North Hill, Spokane

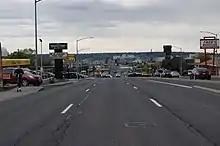
The hill of North Hill looking south along Division Street; North Hill neighborhood is on the right

North Hill is centrally located in the northern half of Spokane. Its southern edge is located a mile and a half north of Downtown, and the northern border is two miles north of that. The northwestern corner of the neighborhood, at Francis Avenue and Maple/Ash Streets, is adjacent to an area known as Five Mile for being located five miles from Downtown.